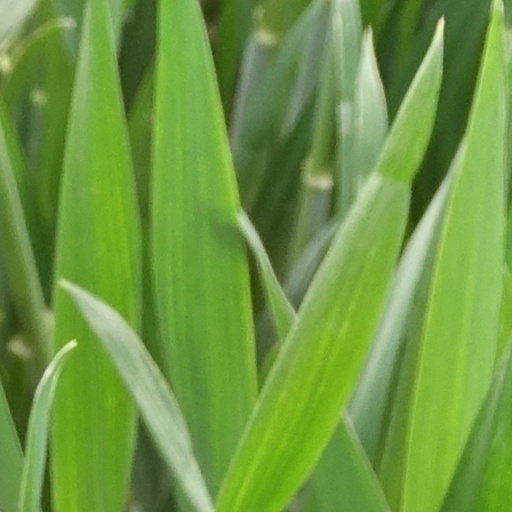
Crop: wheat